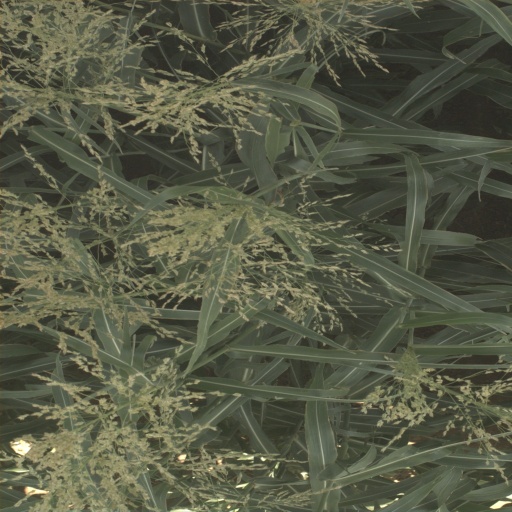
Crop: sorghum